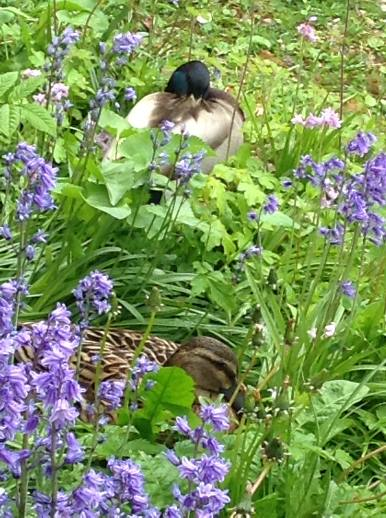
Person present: No